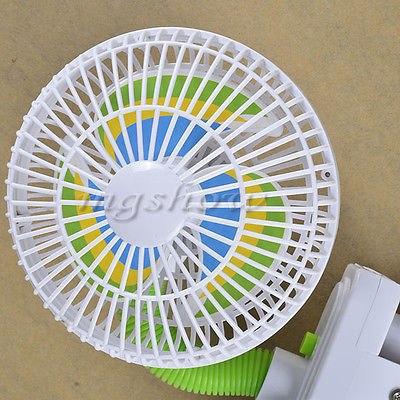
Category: fan